Kurbaan (2009 film)

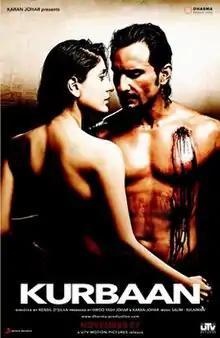
Theatrical release poster

Kurbaan is a 2009 Indian Hindi-language romantic thriller film directed by Rensil D'Silva in his directorial debut and produced by Karan Johar under Dharma Productions. Based on a story by Johar, the screenplay was co-written by D'Silva. The film stars Saif Ali Khan and Kareena Kapoor, with supporting performances from Vivek Oberoi, Kirron Kher, Om Puri, and Dia Mirza. Set in New York and Delhi, the narrative follows Avantika Ahuja, a psychology professor who unknowingly marries a member of a terrorist sleeper cell and is drawn into a larger conspiracy.